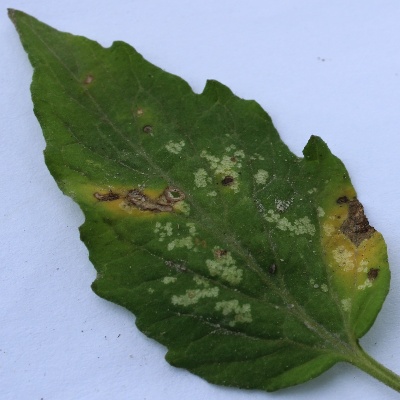
Crop: Tomato
Condition: septoria leaf spot